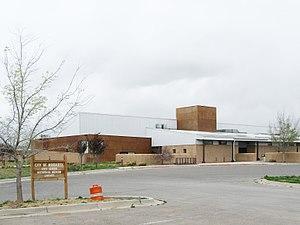
Moriarty est une ville du comté de Torrance dans l'État du Nouveau-Mexique aux États-Unis.